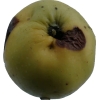
Label: Apple 13